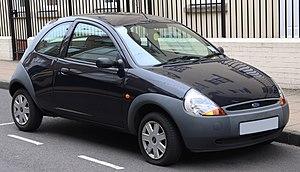
La Ford Ka est un modèle d'automobile produit par le constructeur américain Ford. C'est une citadine trois portes, sortie en 1996. La première série était construite à Valence. La deuxième série était assemblée à Tychy en Pologne. La troisième version de ce modèle intitulée Ka+, dotée de portes arrière, est sortie en 2016 en Europe et est fabriquée à Sanand en Inde.